Question: Please indicate a possible affordance area of the baseball bat that can be used for holding
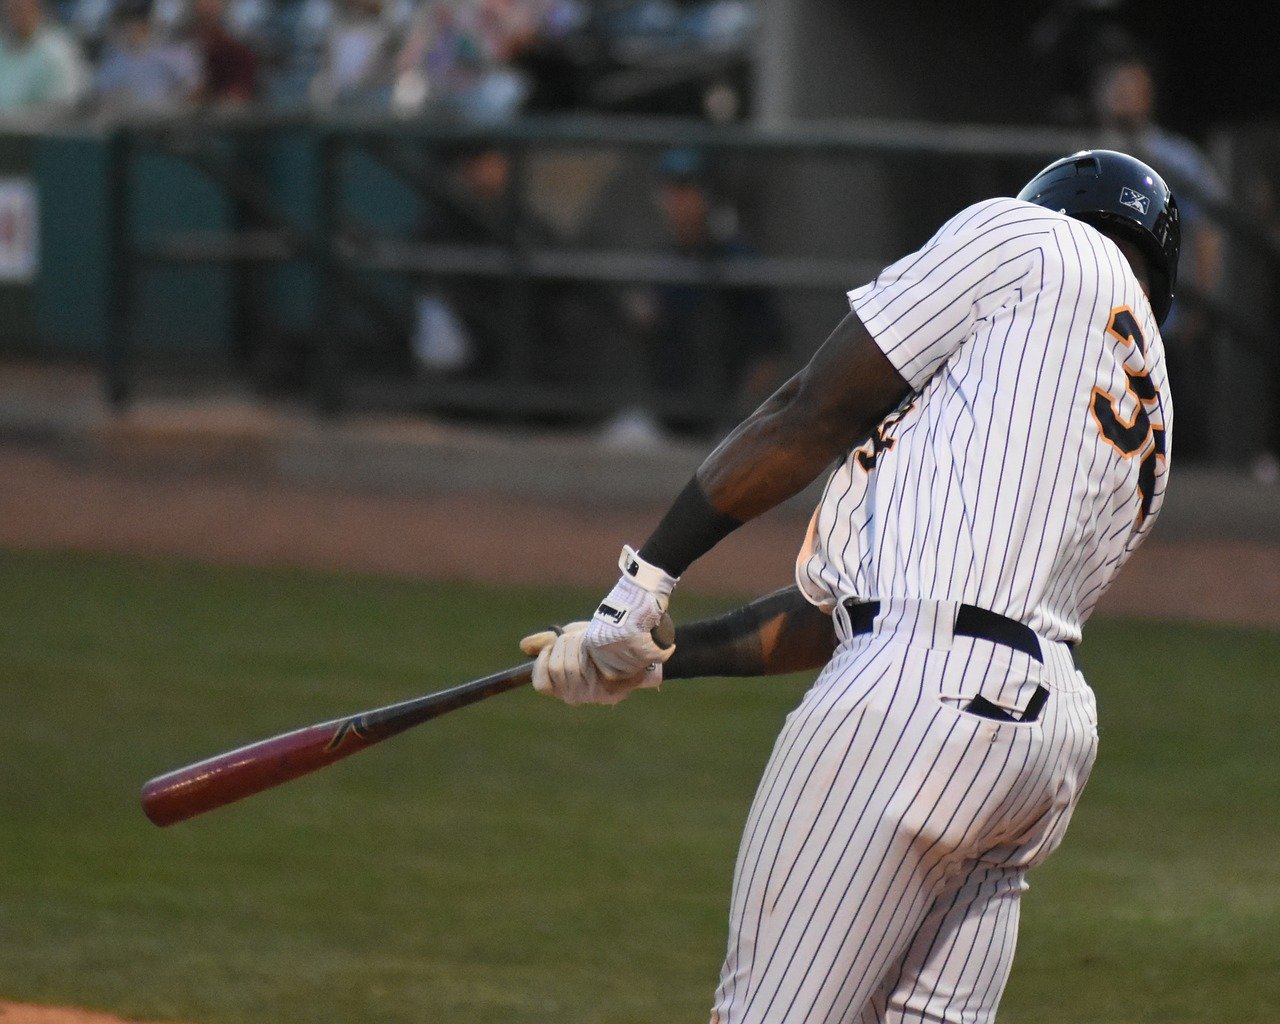
Answer: [504.14, 541.193, 674.807, 711.86]